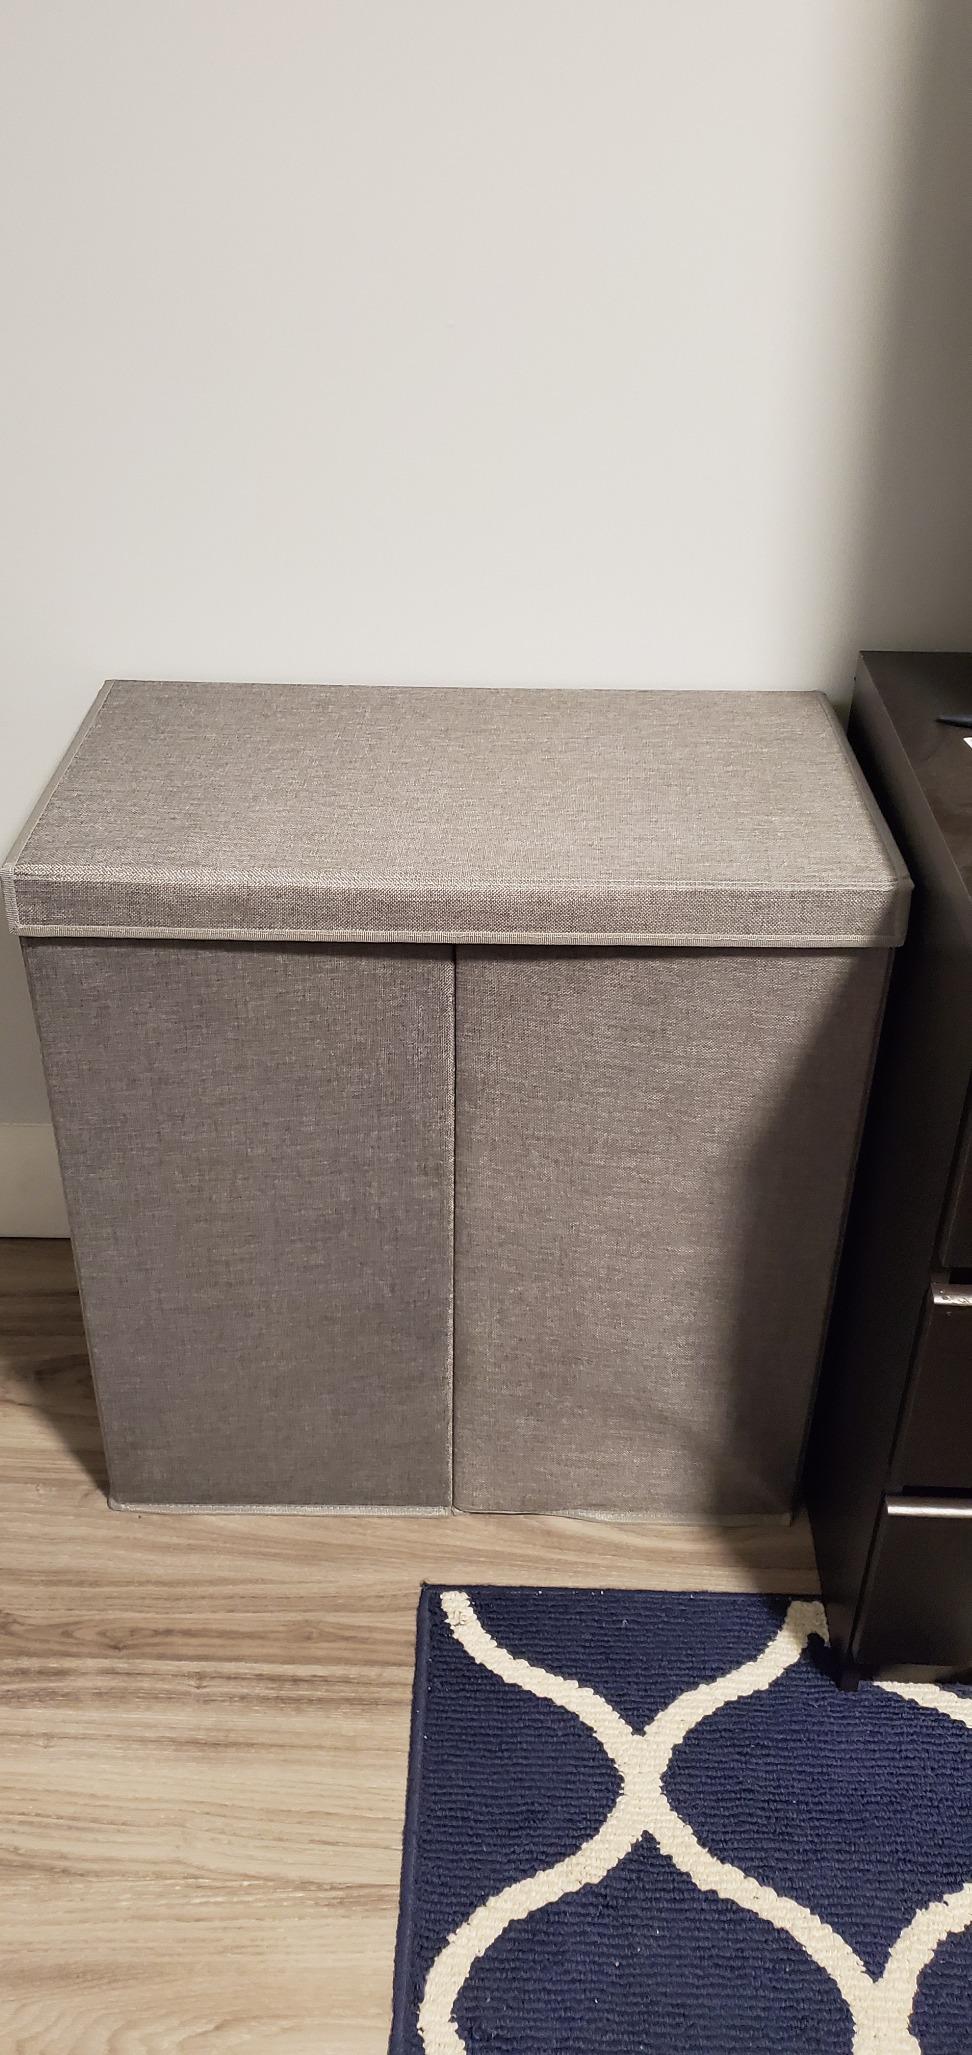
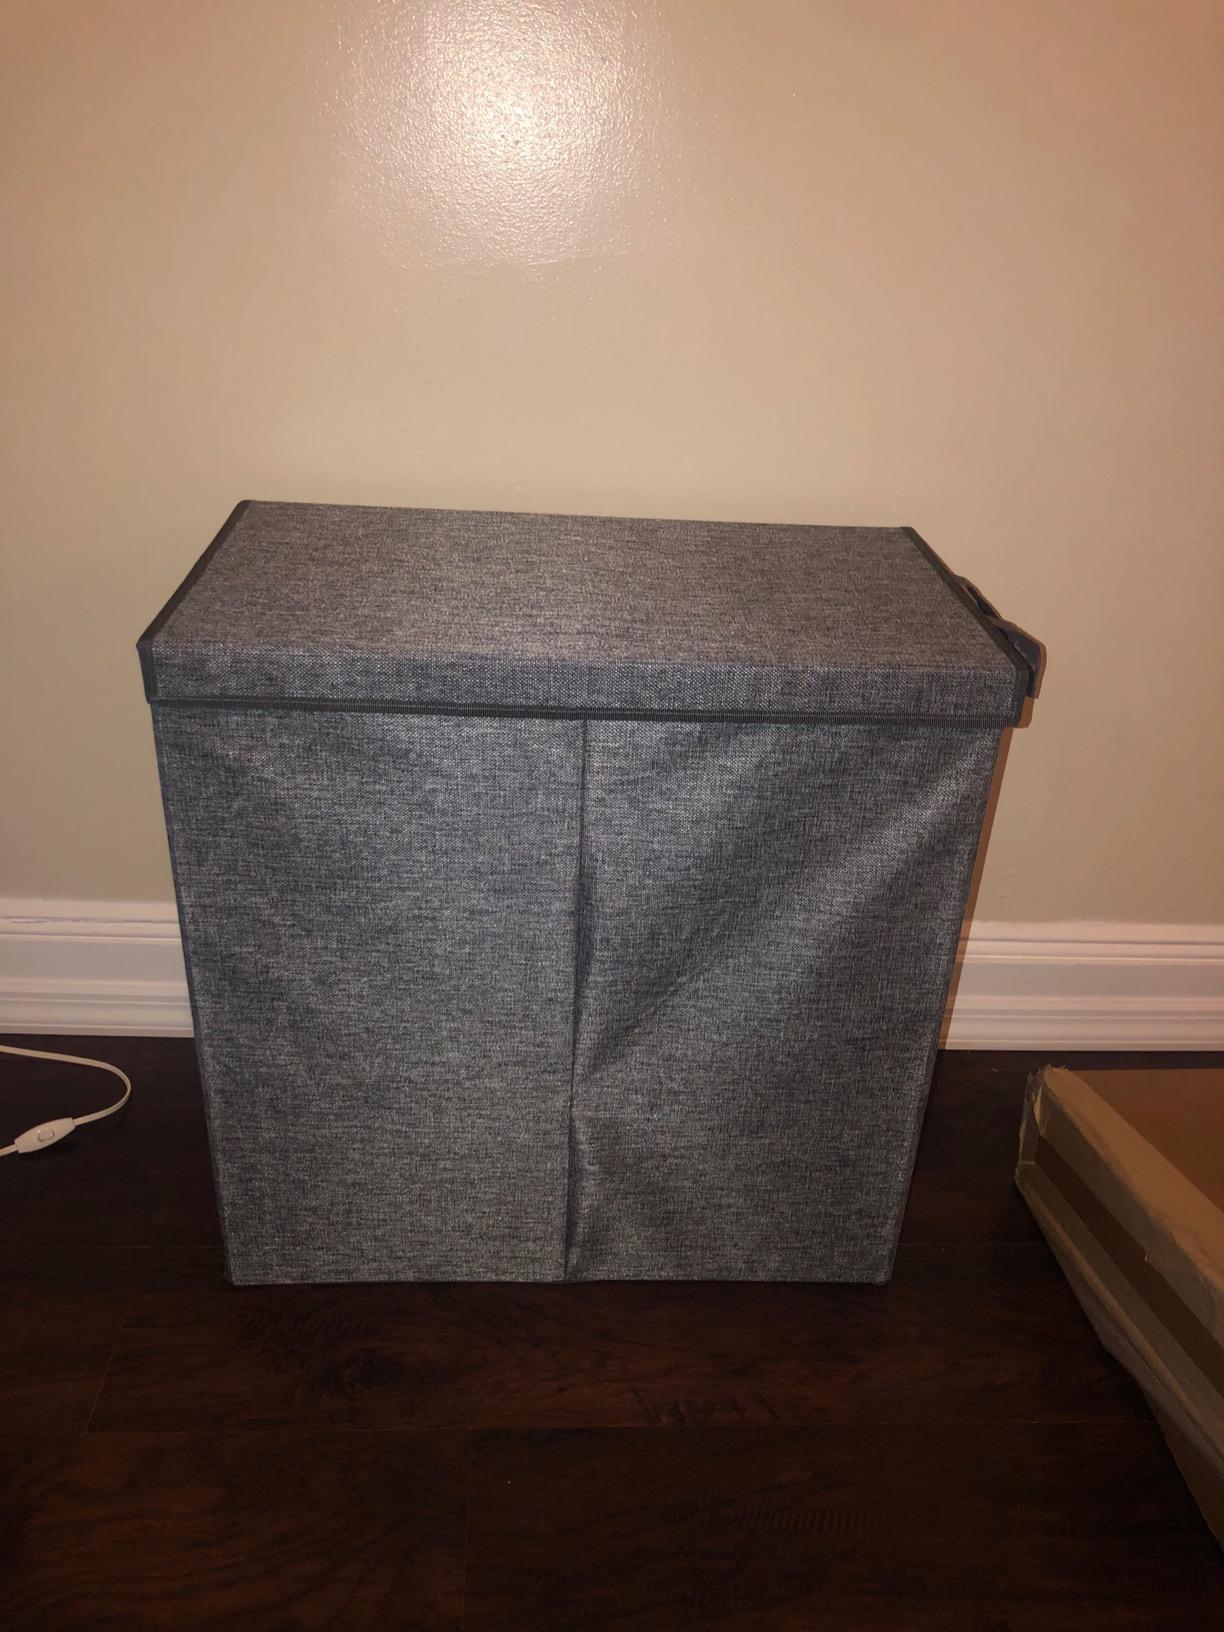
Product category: items_hamper
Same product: yes